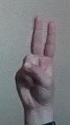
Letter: taa